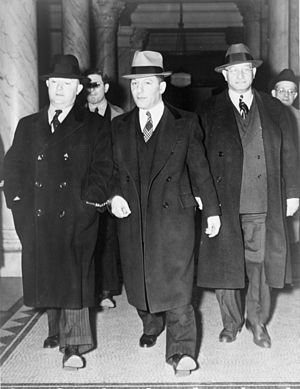
Louis Buchalter / Eftersøgning
Buchalter ved overgivelsen til J. Edgar Hoover i 1939.
"Louis ""Lepke"" Buchalter var en amerikansk gangster og leder af den amerikanske gangsterorganisation kendt som Murder, Inc. i 1930'erne. Buchalter var blandt de førende gangstere i New York og var blandt andet involveret i den amerikanske fagbevægelse, der på daværende tidspunkt var infiltreret af den amerikanske mafia.